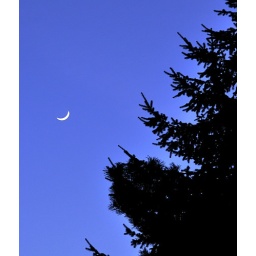
Small Moon in blue sky